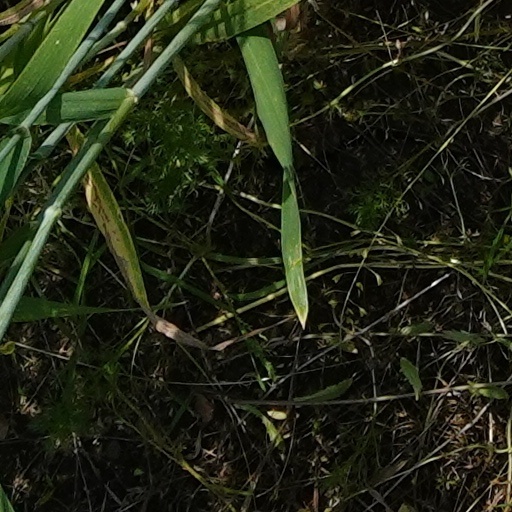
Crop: wheat